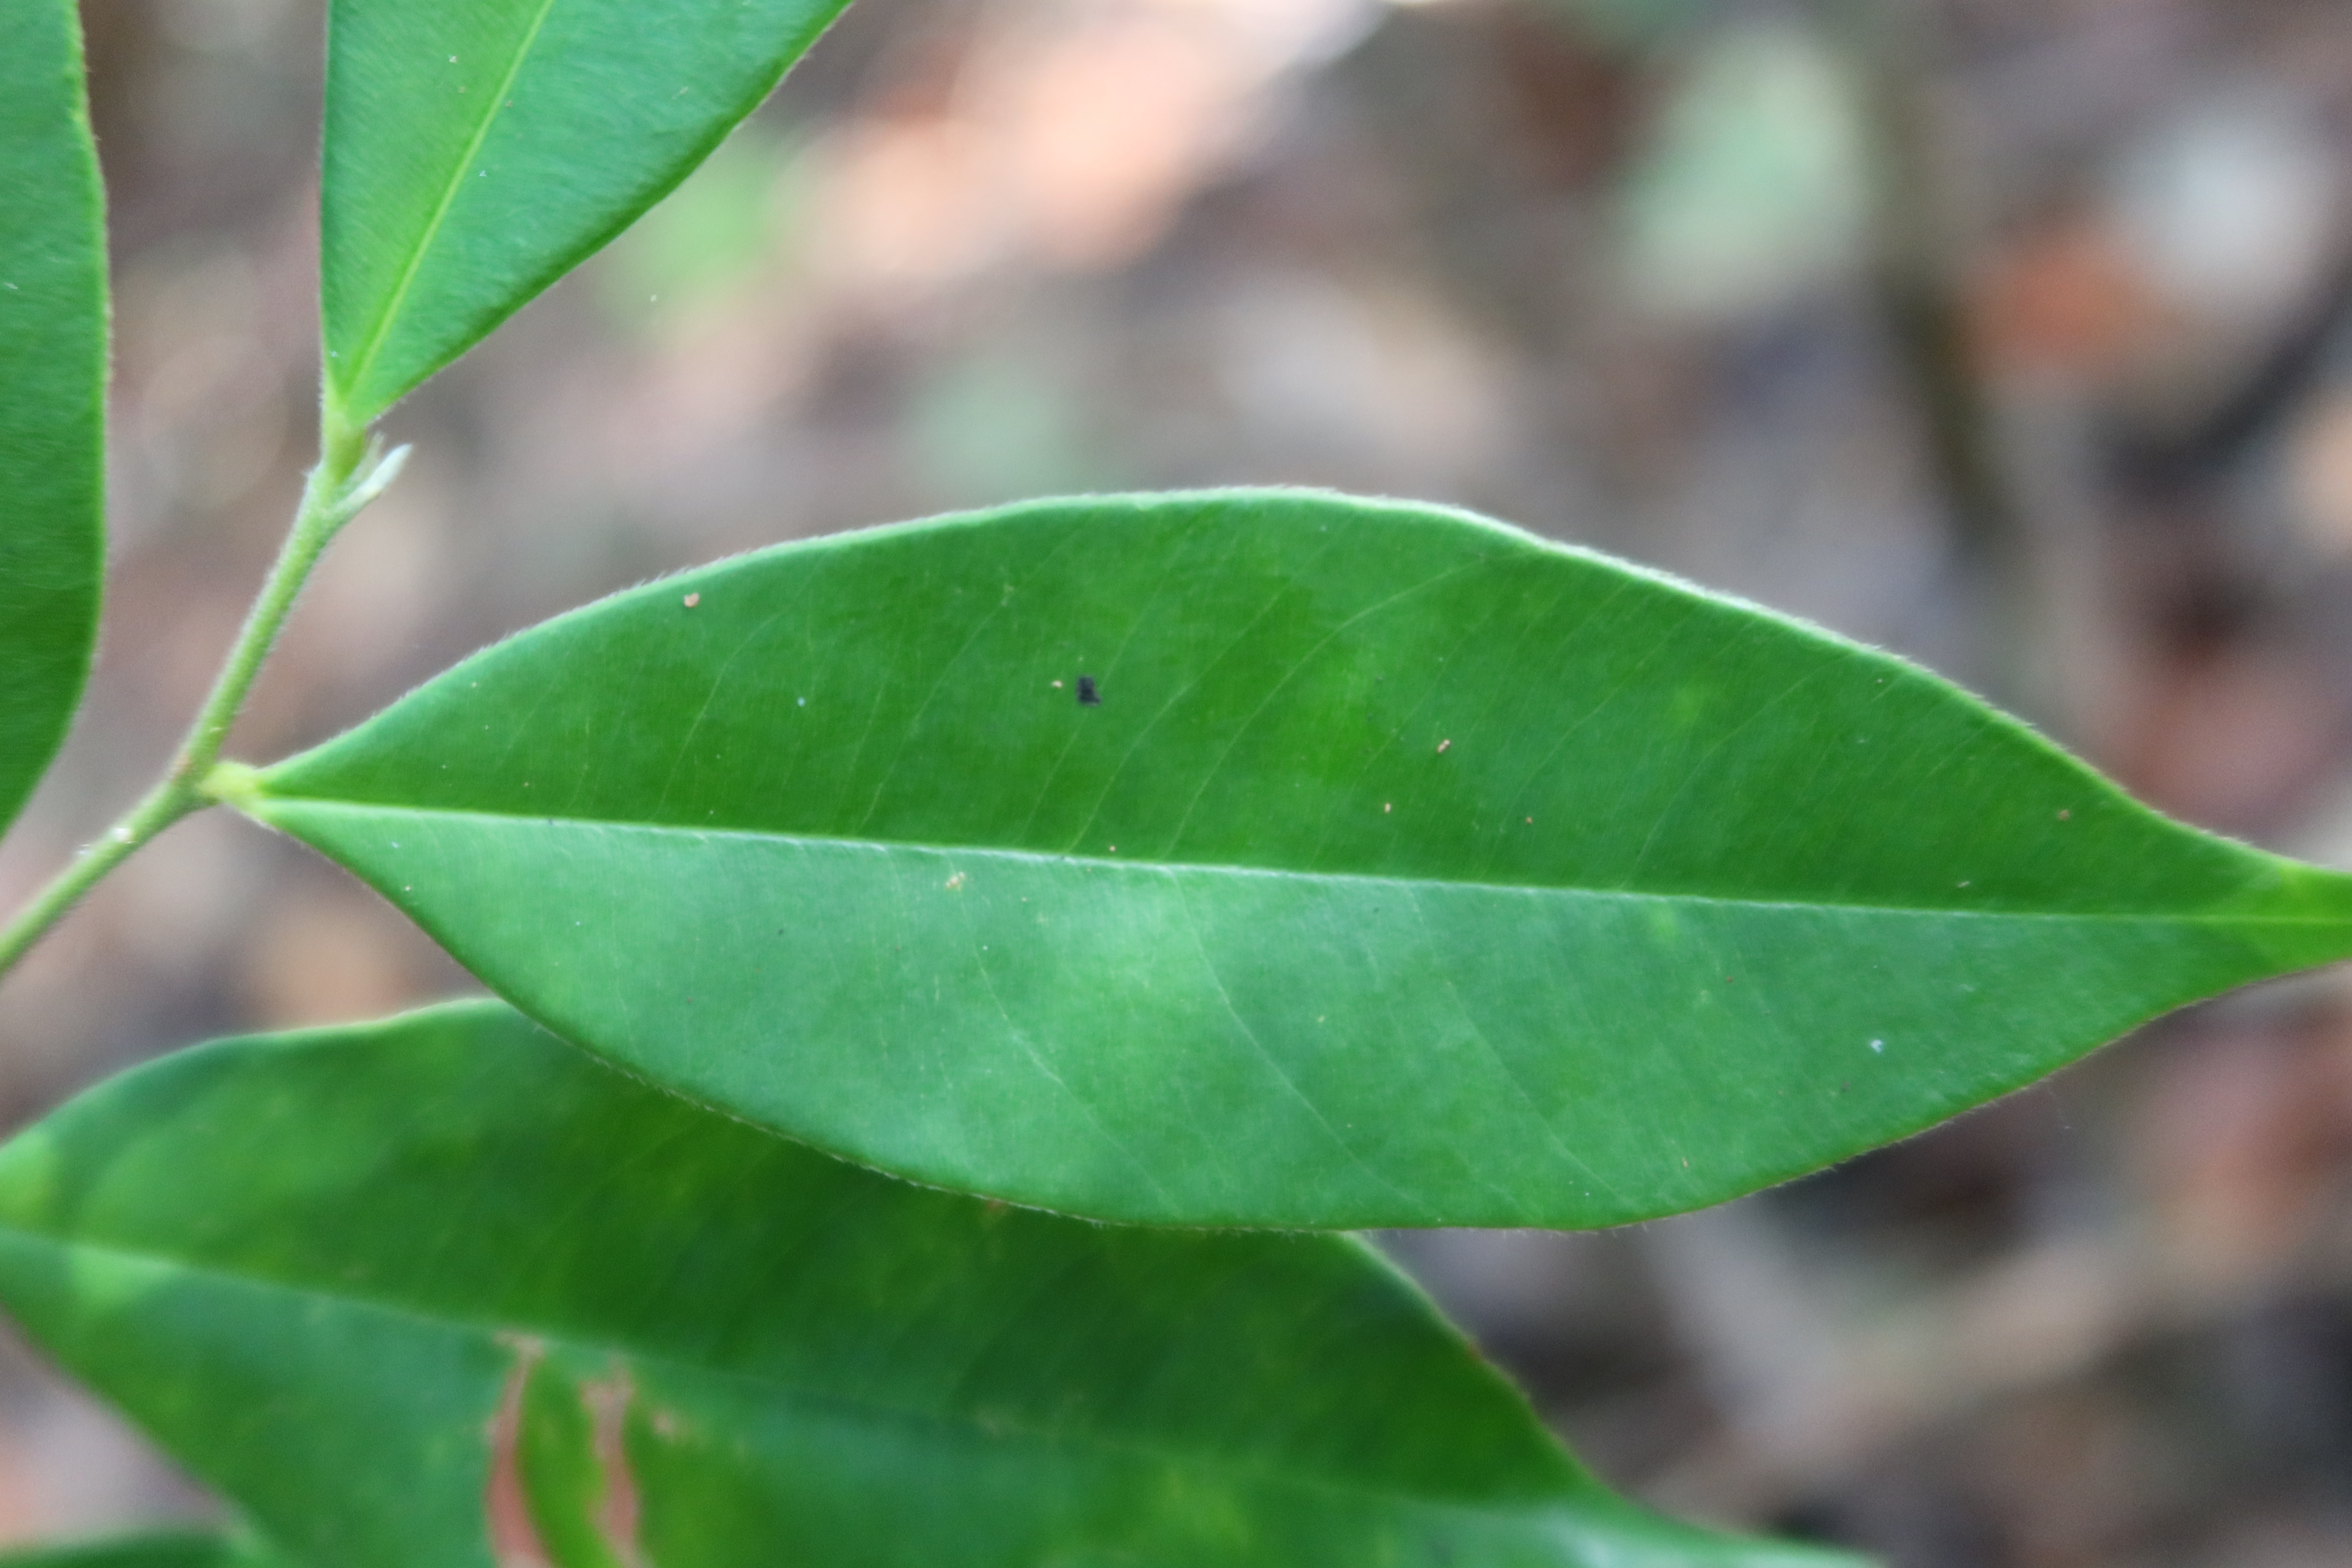
Label: Black spots